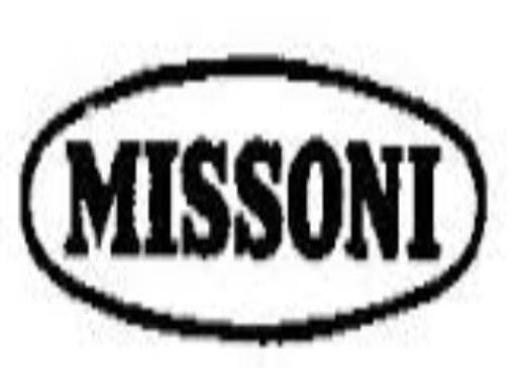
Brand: missoni
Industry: Clothes